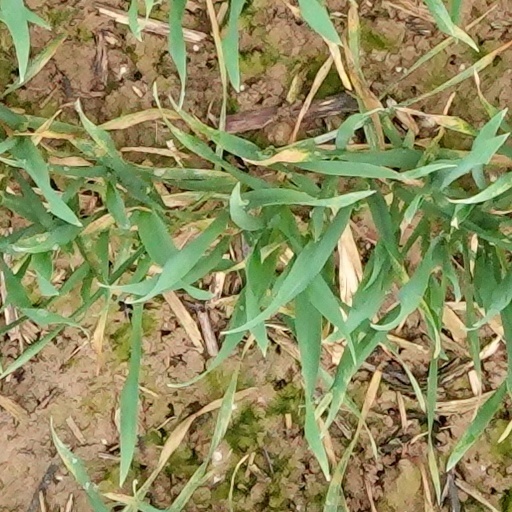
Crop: wheat